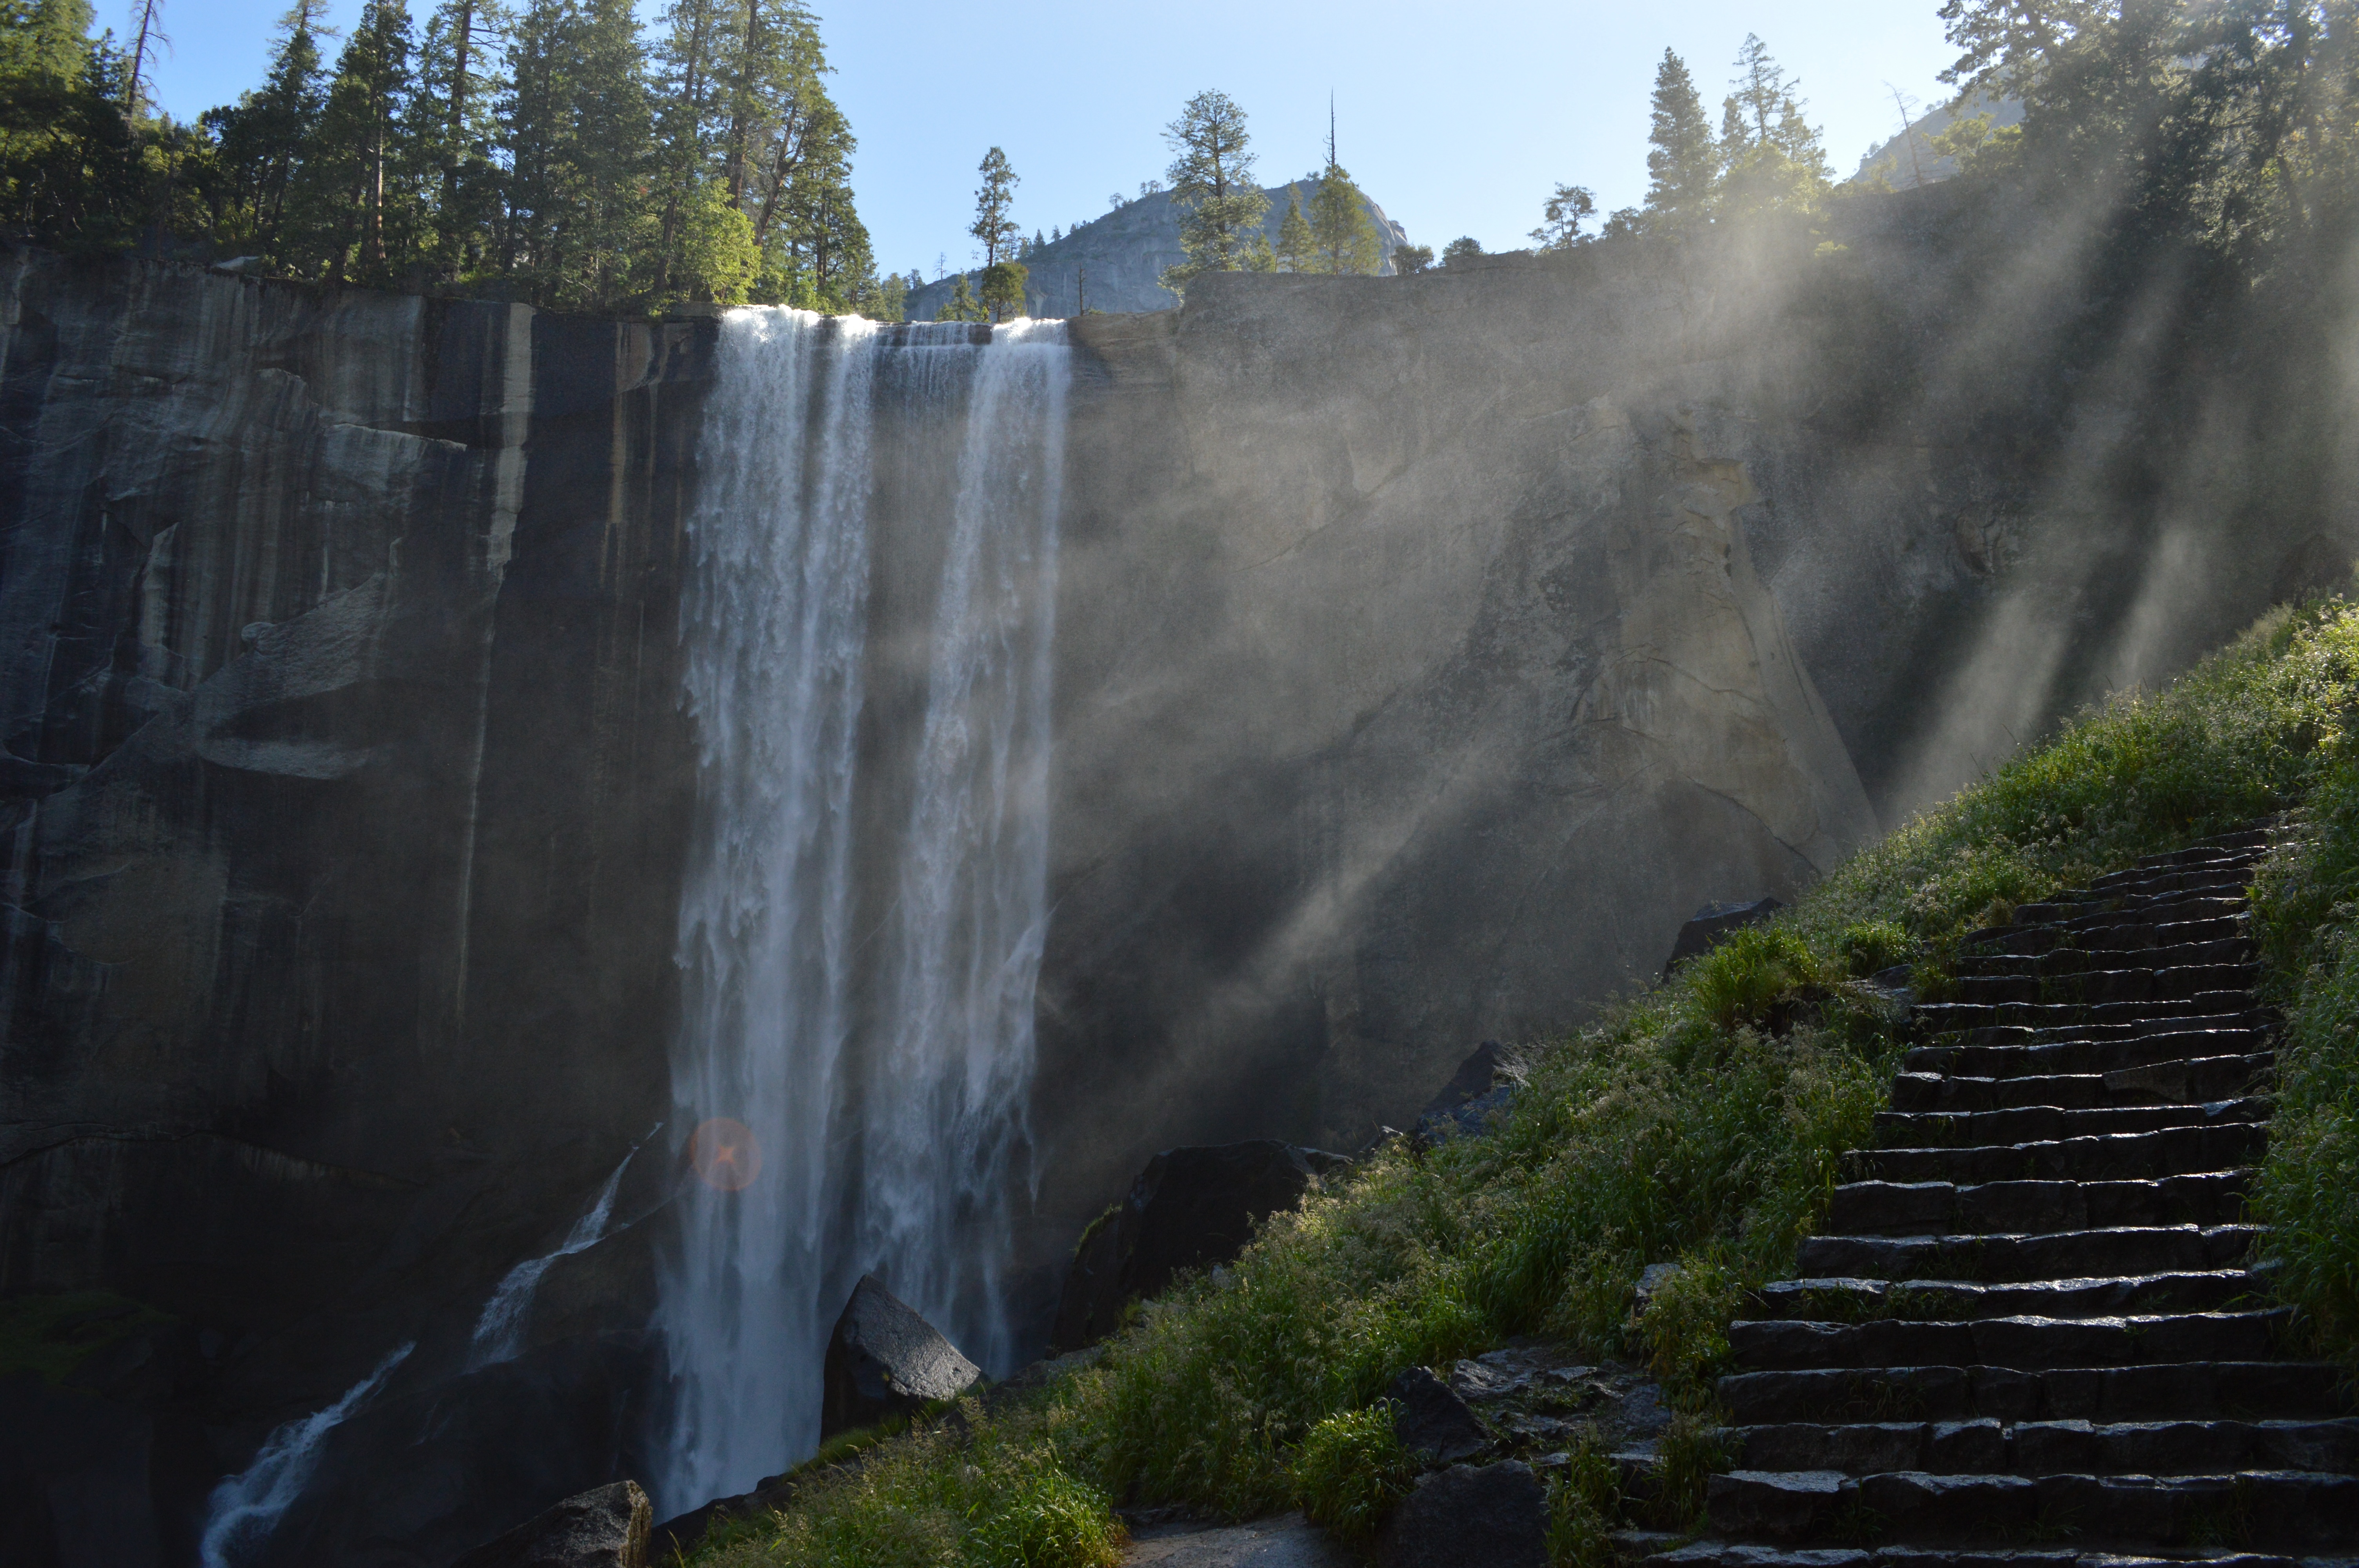
landscape, tree, water, waterfall, stair, terrain, body of water, wasserfall, water feature, watercourse